Quorida de Treho

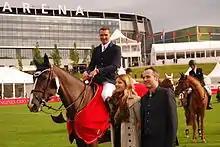
Quorida de Treho ridden by Romain Duguet at the St. Gallen CSIO in 2013.

Quorida ranks 20th in the WBFSH World Jumping Horse Rankings, compiled in October 2015. She is also voted Horse of the Year 2015 in Switzerland by readers of the German-language magazine "PferdeWoche".